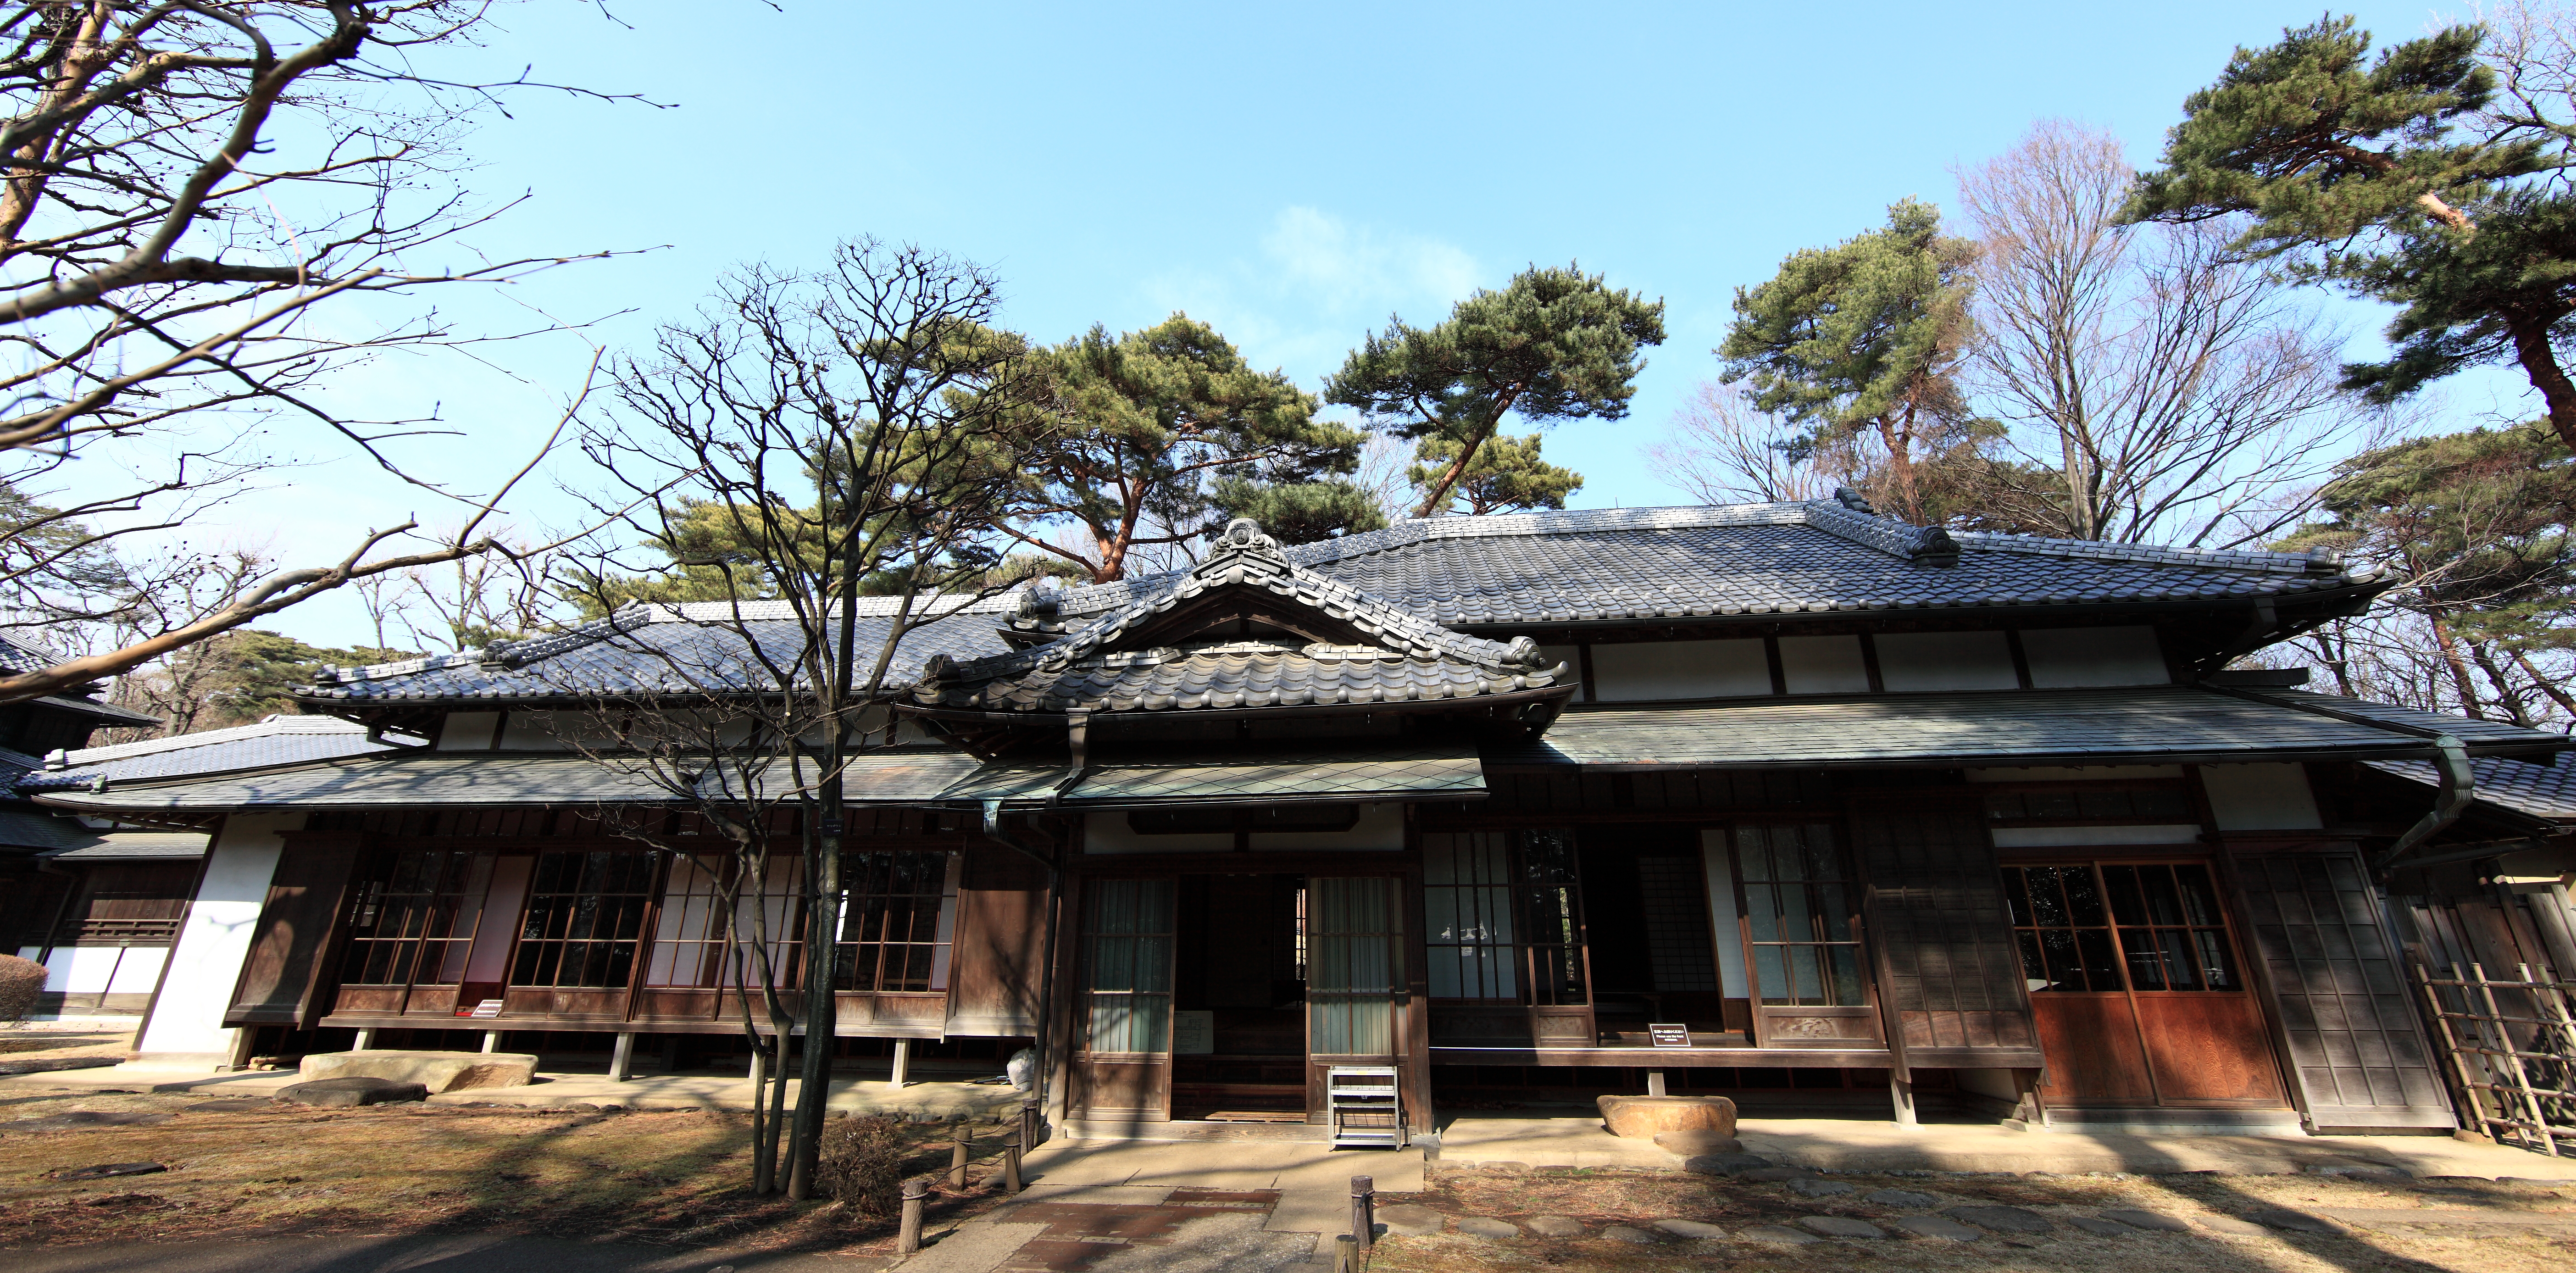
architecture, house, roof, building, home, high, ancient, residence, exterior, place of worship, design, temple, shrine, 5d, hires, estate, markii, hi, res, resolution